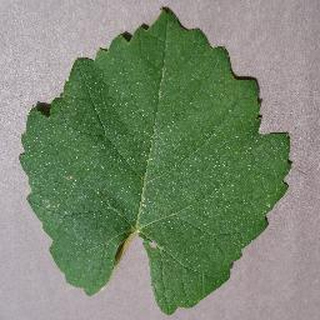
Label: healthy_grape